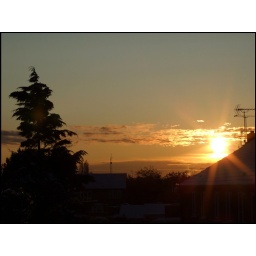
taken on the 'snow day' 28th october 2008 at around 6.30am from my bathroom window :-)